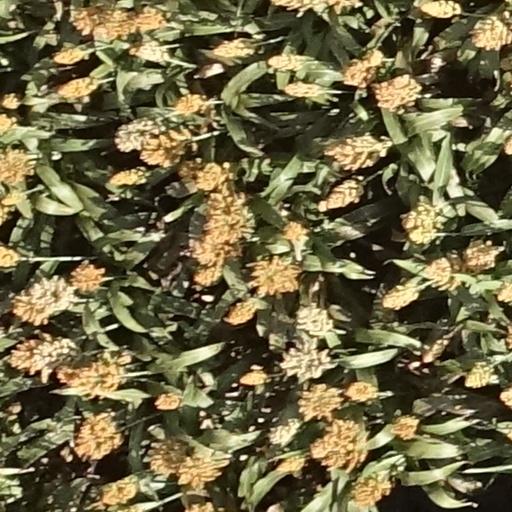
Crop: sorghum